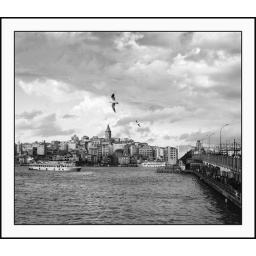
the reality is more real in black and white